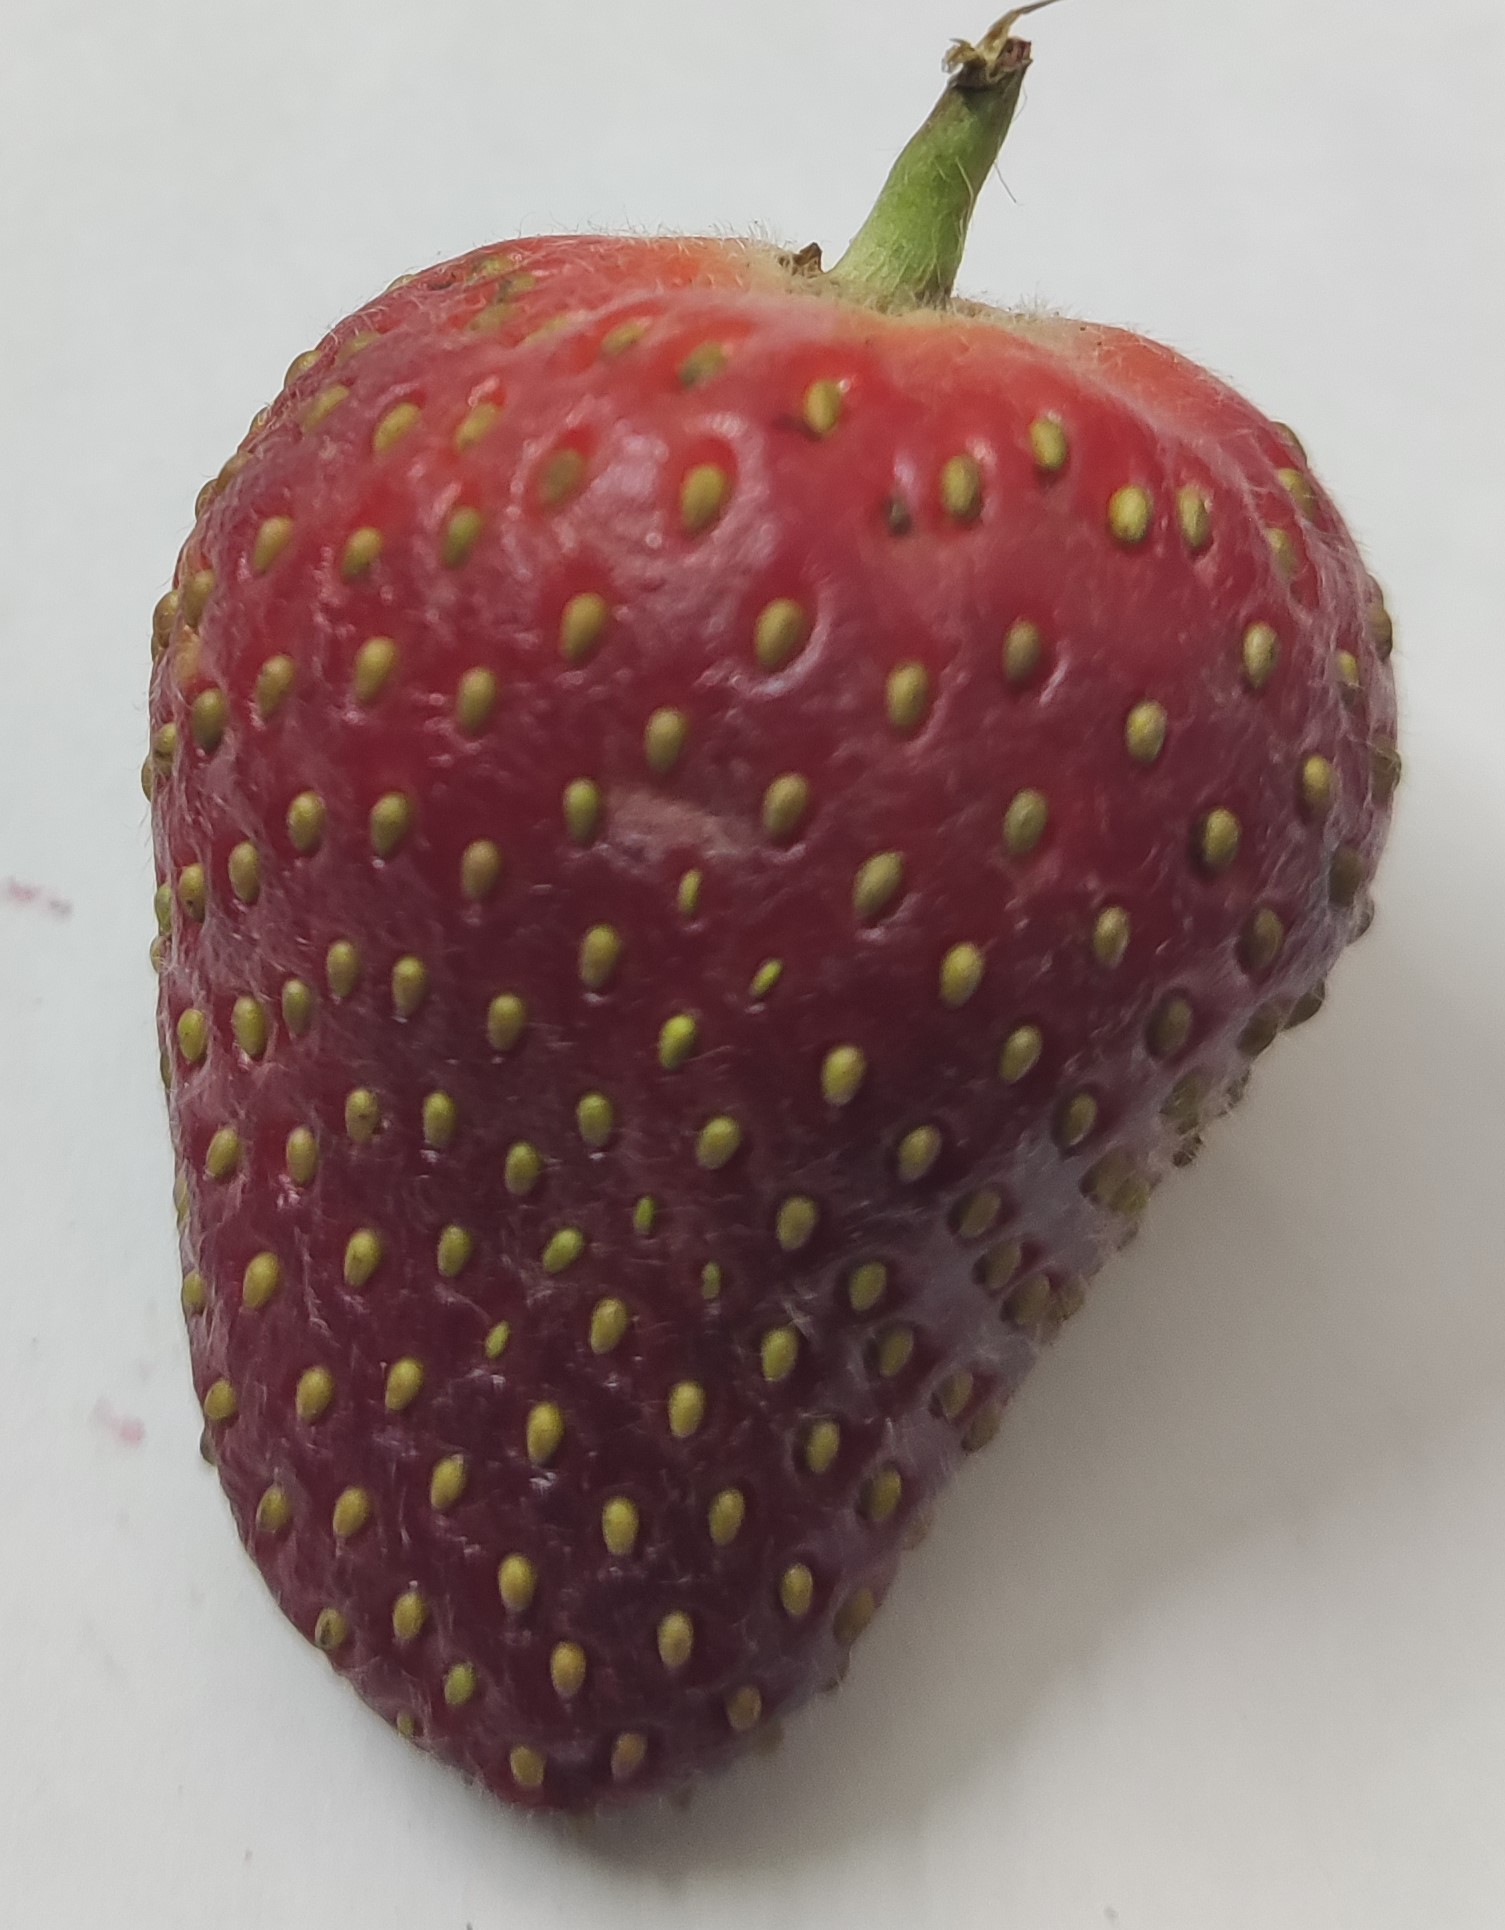
Fruit: strawberry
Condition: fresh